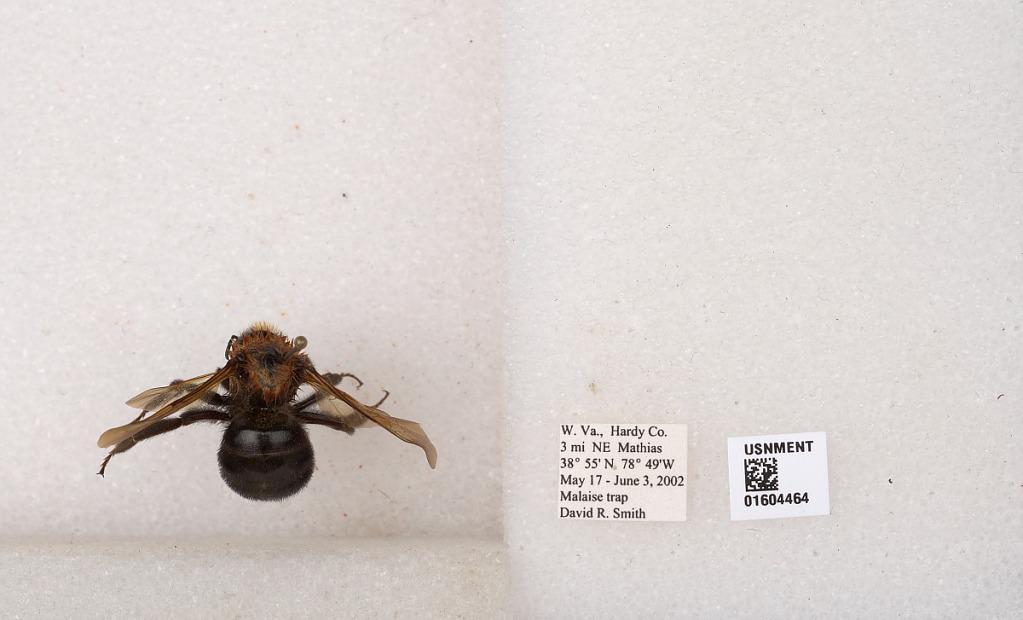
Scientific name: Xylocopa (Xylocopoides) virginica virginica (Linnaeus)
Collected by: D. Smith
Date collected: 2002-5-17
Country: United States
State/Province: West Virginia
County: Hardy
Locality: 3 mi. NE Mathias
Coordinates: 38.92, -78.82